Tomb Raider (1996 video game)

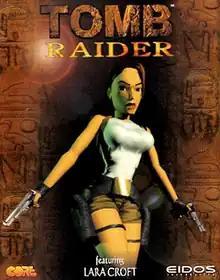
European cover art

Tomb Raider is a 1996 action-adventure video game developed by Core Design and published by Eidos Interactive as the debut entry in the "Tomb Raider" media franchise. It was first released on the Sega Saturn, followed shortly by versions for MS-DOS and the PlayStation. Later releases came for Mac OS (1999), Pocket PC (2002), N-Gage (2003), iOS (2013) and Android (2015). The game follows archaeologist-adventurer Lara Croft, who is hired by businesswoman Jacqueline Natla to find an artefact called the Scion of Atlantis. Gameplay features Lara navigating levels split into multiple areas and room complexes while fighting enemies and solving puzzles to progress. An expansion pack subtitled "Unfinished Business" was released in 1997, containing new standalone levels.